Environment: lab
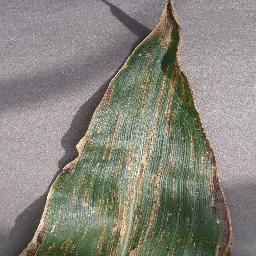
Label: gray_leaf_spot